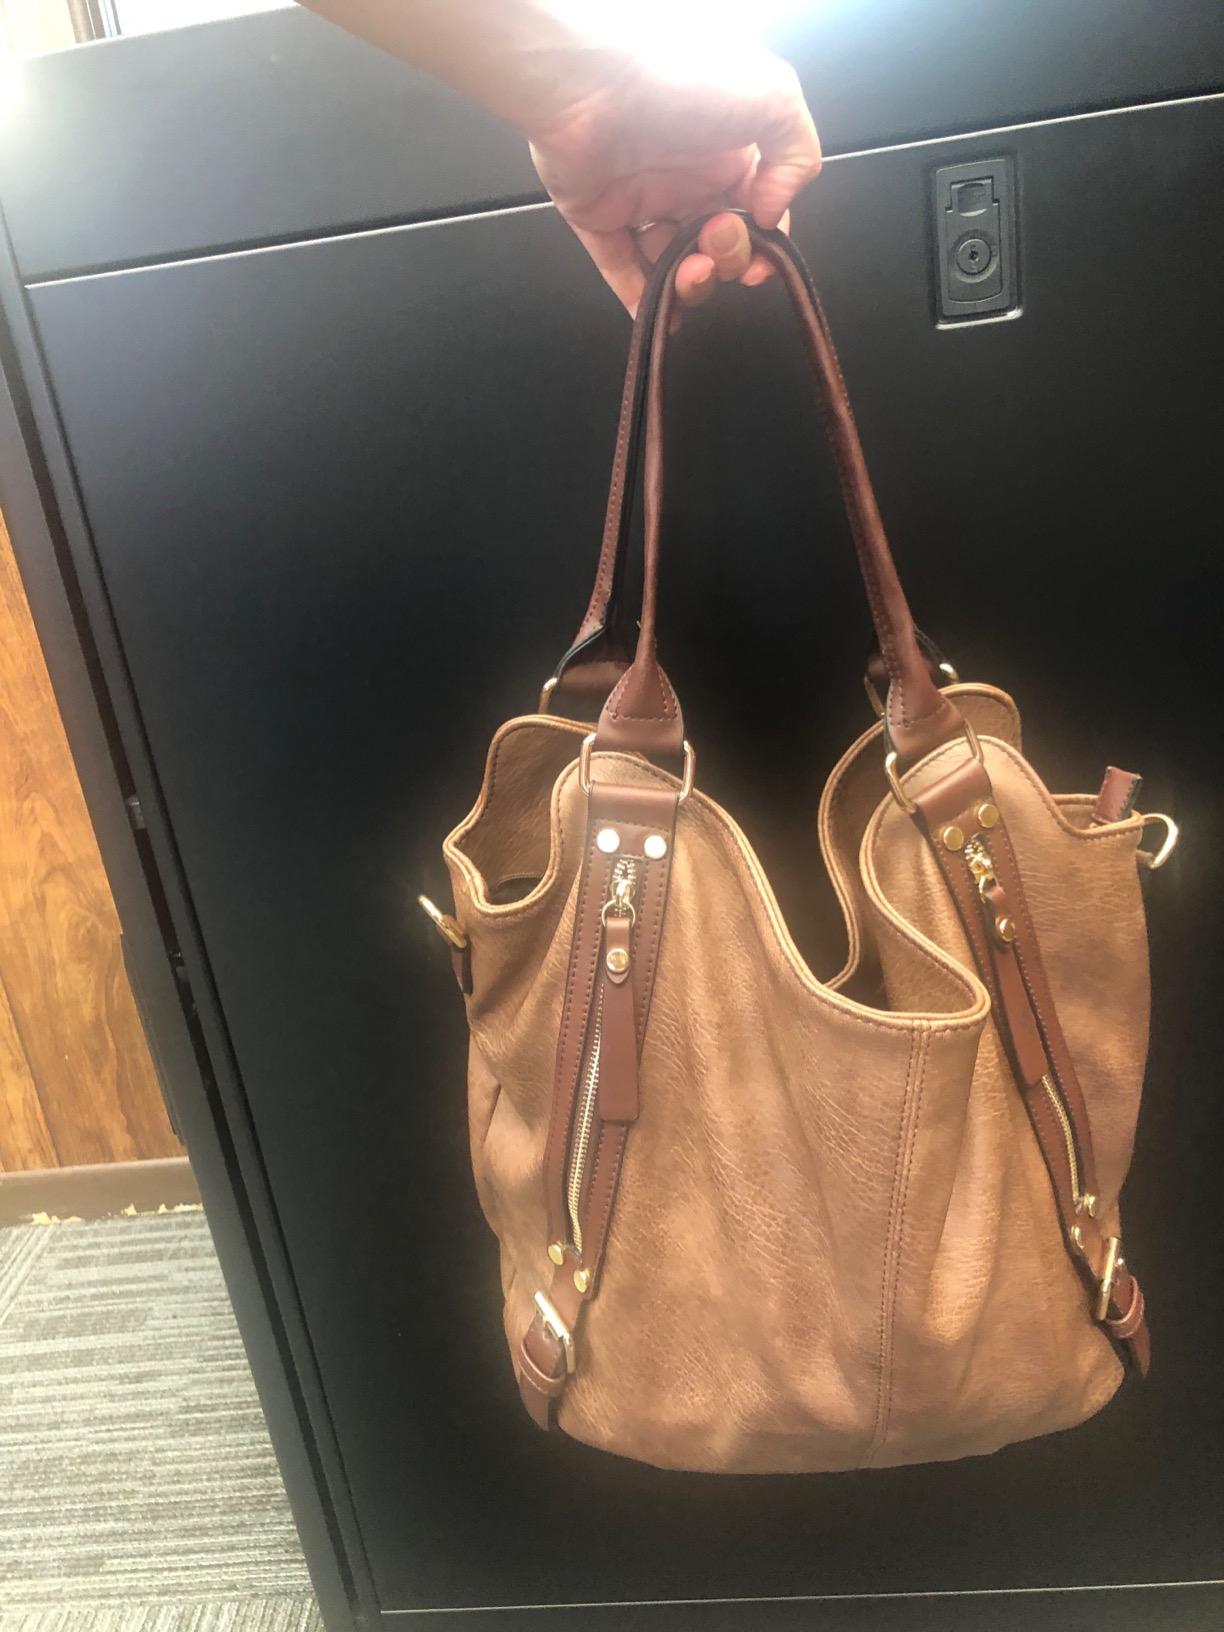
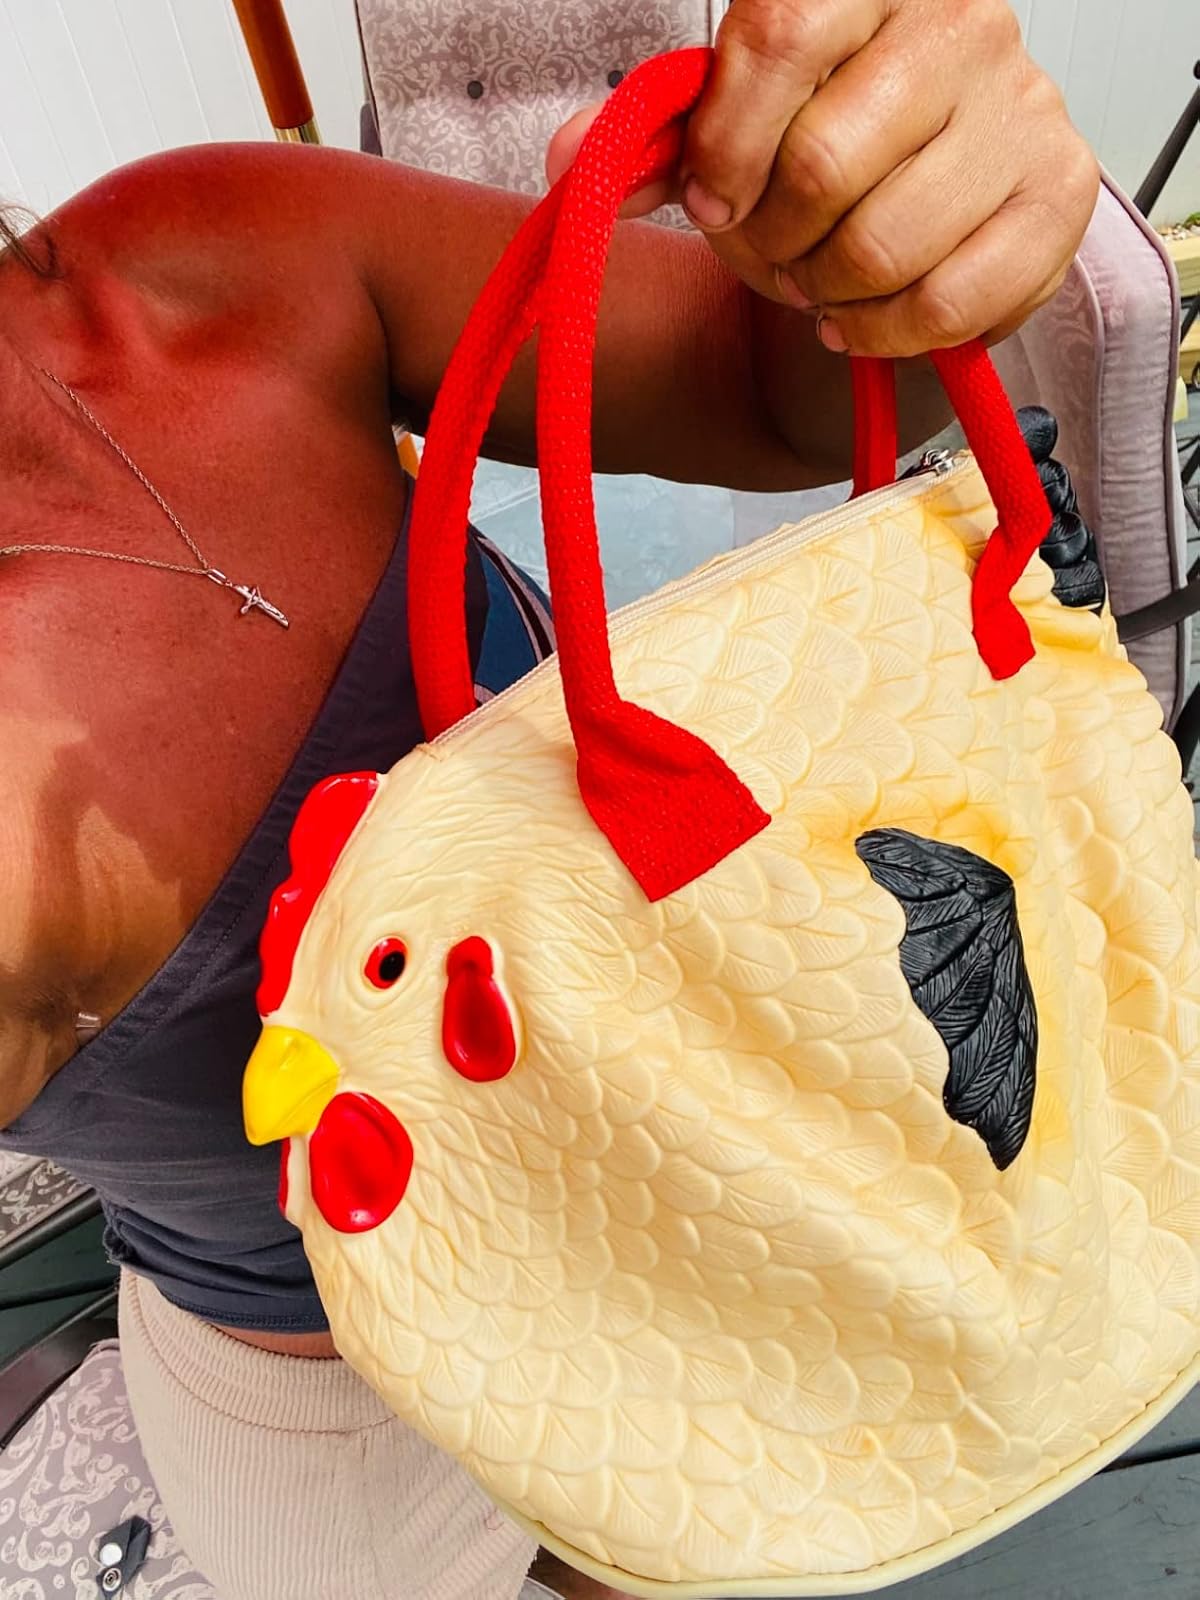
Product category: accessories_handbag
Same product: no